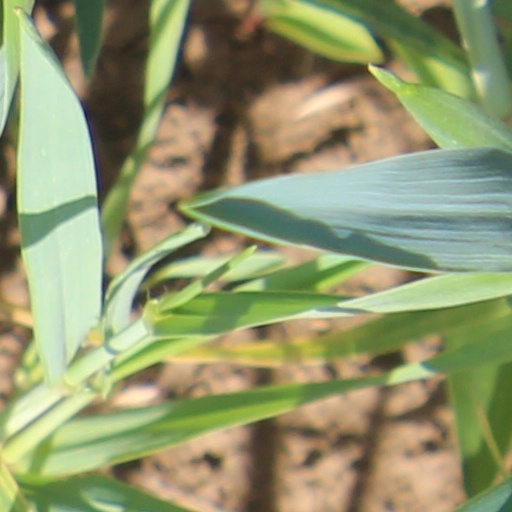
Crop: wheat